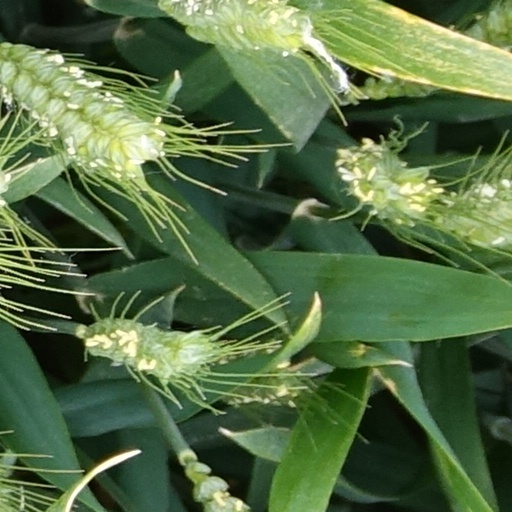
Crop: wheat